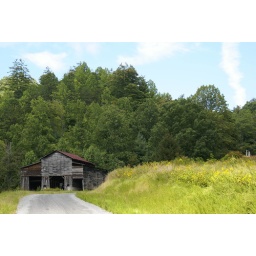
rounding the bend of a country road high in the mountains of north carolina, we came upon this barn.